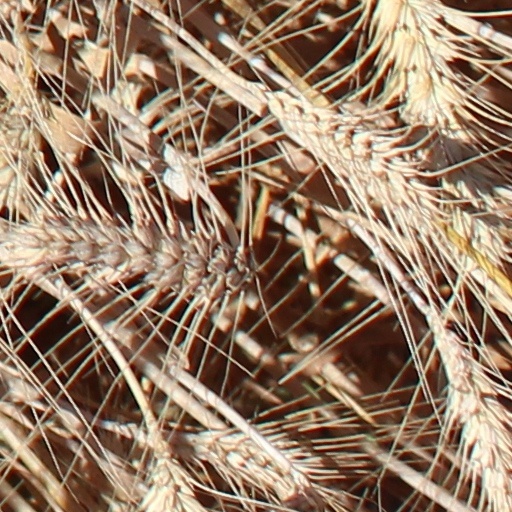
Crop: wheat